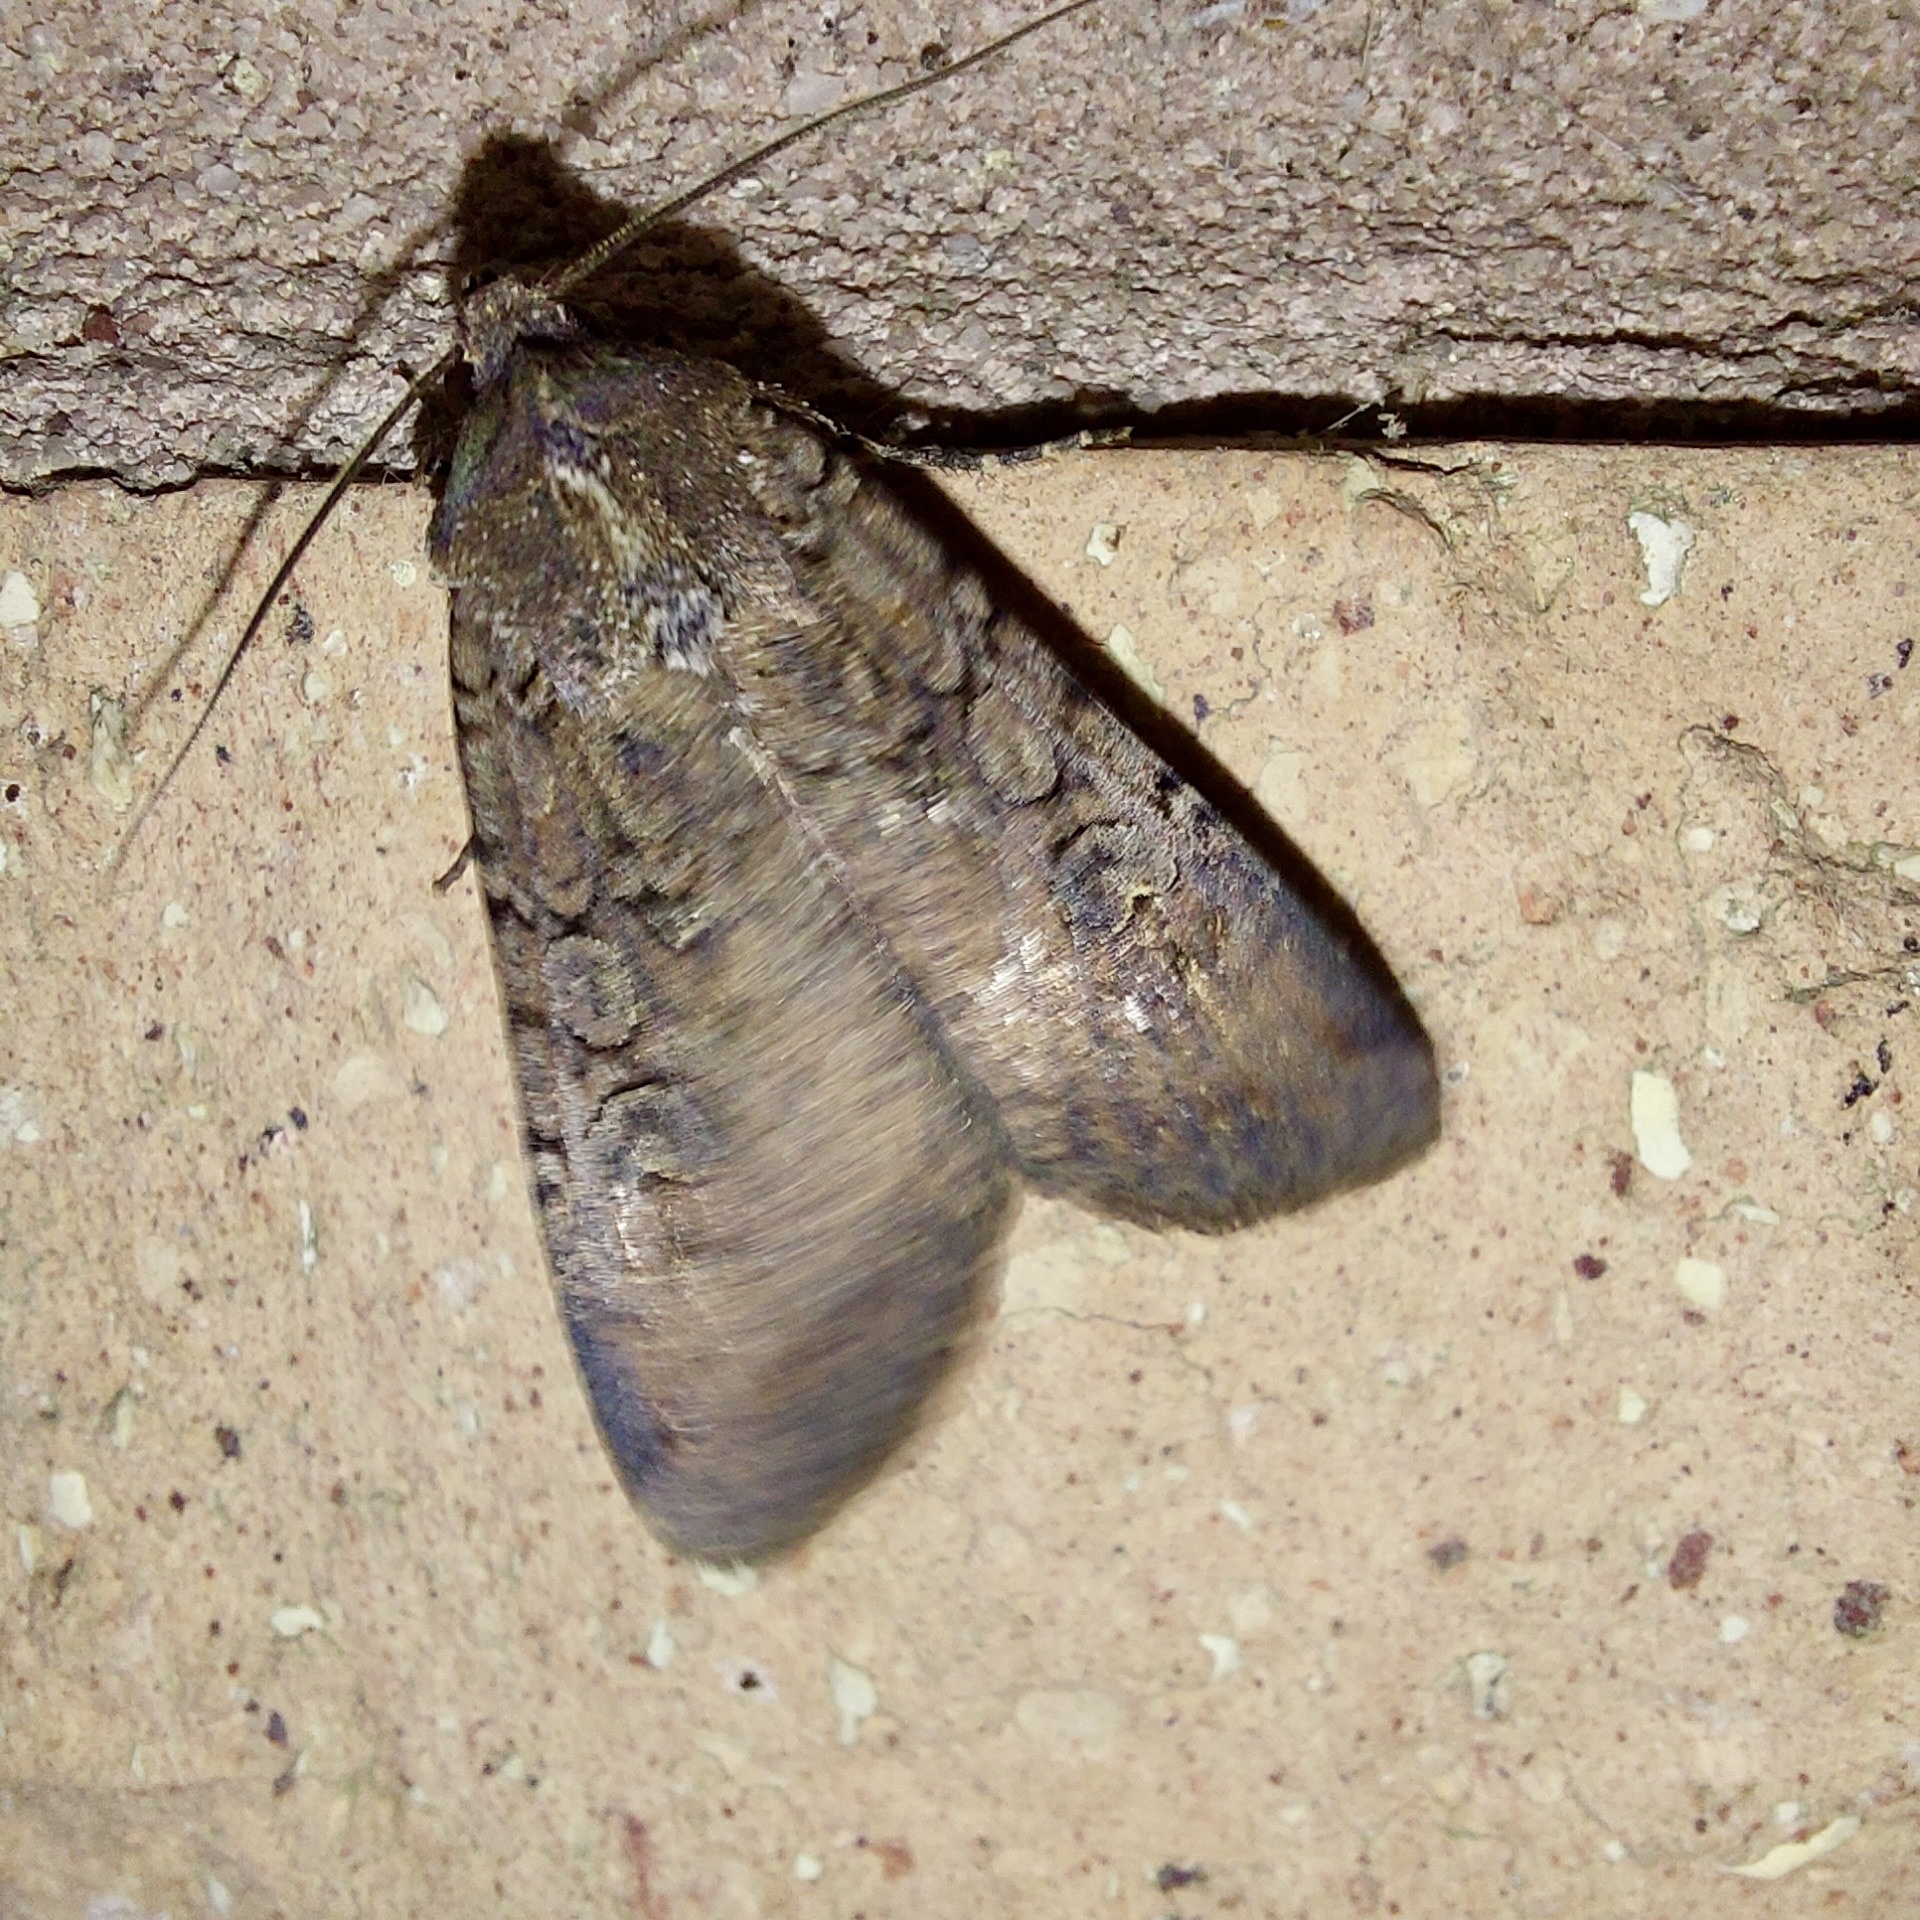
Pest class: cutworms